Thal Desert

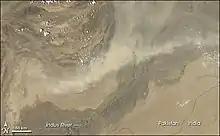
Dust storm occurring over the Indus River, Pakistan.

Summers in the area see temperatures generally range from 32 C - 40 C and average around 35 C between June and July. However, southern borne hot winds blowing with high velocity can see these temperatures rise to over 45C. Dust storms, resulting from unsteady thermal conditions, are also common in the summer months. This has made crop cultivation challenging as the soil becomes difficult to bind, leading to extensive erosion and losses for the farming community.